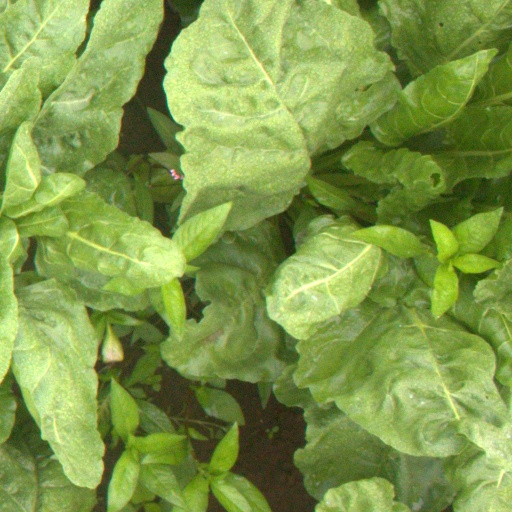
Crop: sugar beet